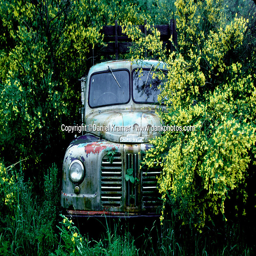
an old , battered truck parked among a flowering bush .